List of NCAA Division I men's basketball season blocks leaders

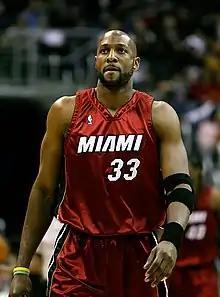
A black bald man wearing a basketball uniform walks on a basketball court toward the camera.

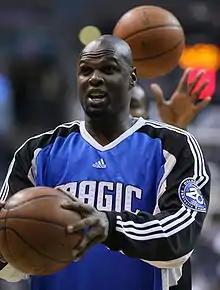
A dark-skinned black man wearing basketball warm-up gear holds a basketball in front of him while making a surprised expression.

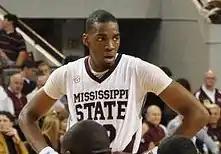
Jarvis Varnado led the NCAA in 2008 and 2009.

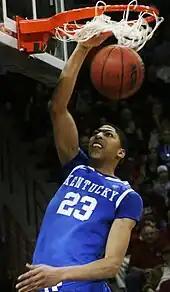
Anthony Davis led the country in 2012 en route to national Defensive Player of the Year honors.

All teams are listed with their current athletic brand names, which do not always reflect those used by a given program in a specific season.